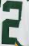
Number: 2